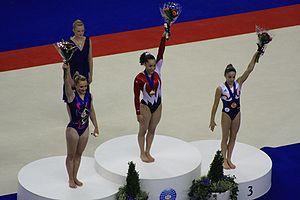
Youna Dufournet est une gymnaste artistique française, née le 19 octobre 1993 à Saumur. Elle a notamment été médaillée de bronze en saut de cheval aux Championnats du monde en 2009 et vice-championne d'Europe sur ce même agrès en 2010.
Le 41ᵉ championnat du monde de gymnastique artistique a lieu à Londres au Royaume-Uni du 13 au 18 octobre 2009. Pour cette édition, il n'y a pas de compétition par équipe. Son format est identique à celui des Championnats du monde de gymnastique artistique 2005 qui avait eu lieu à Melbourne. Le championnat commence par le tour de qualification, qui détermine les 24 hommes et 24 femmes qui disputent la finale du concours général individuel ainsi que les huit meilleurs concurrents à chaque agrès qui participent aux finales par engins.